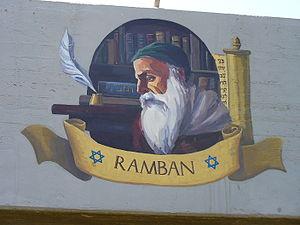
Moïse Nahmanide est un rabbin du XIIIᵉ siècle.